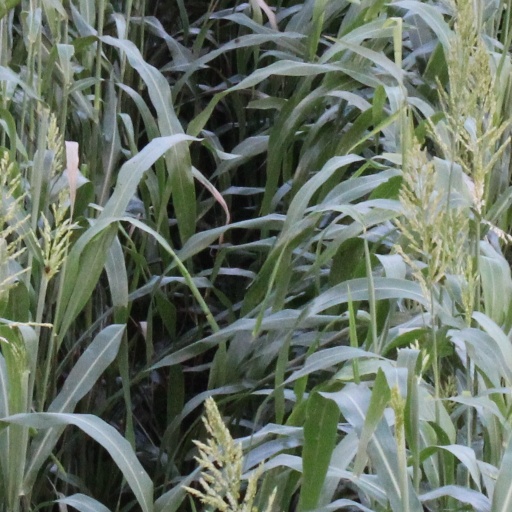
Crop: sorghum